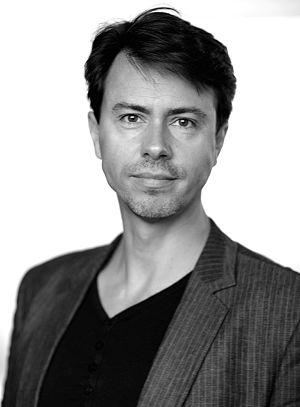
Morten Brask est un publicitaire, journaliste, chroniqueur et écrivain danois né le 10 mars 1970 à Copenhague.